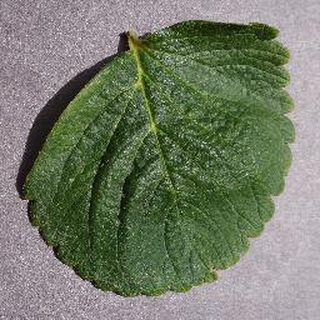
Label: healthy_strawberry